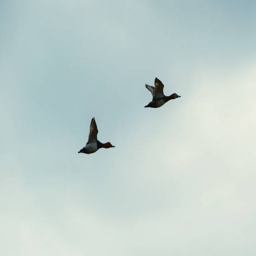
ducks flying in the sky